Kaká

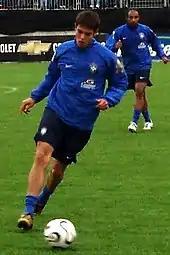
Kaká training with Brazil prior to the start of the 2006 FIFA World Cup

On 13 April 2015, Kaká scored a penalty against Portland Timbers in a 2–0 win. On 17 May 2015, Kaká scored one and assisted another in Orlando City's 4–0 win over defending MLS champions LA Galaxy. By doing so, Orlando became the first expansion team to beat a defending MLS champion by more than a three-goal margin. On 30 June, Kaká scored Orlando's opening goal in the 21st minute of his Open Cup debut, helping his team to a 2–0 home win over Columbus Crew, in the fifth round of the competition, which enabled the club to advance to the quarter-finals. On 5 July, he received the first straight red card of his career in a 1–1 away draw against Real Salt Lake; he had previously scored a goal during the match. Later that month, Kaká was named to the 2015 MLS All-Star Game as the team's captain. During the MLS All-Star Game on 29 July, at the Dick's Sporting Goods Park in Commerce City, Colorado, he scored from a penalty and later assisted David Villa as the MLS All-Stars defeated Tottenham Hotspur 2–1; Kaká was named MVP of the match. Despite his efforts, he was unable to help Orlando City become the first expansion team to qualify for the MLS Cup Playoffs since Seattle Sounders FC in 2009, as Orlando narrowly missed out on the sixth seed spot in the Eastern Conference; he ended his first season with 9 goals and 7 assists in 28 MLS appearances, also scoring another goal from two appearances in the 2015 MLS Open Cup.